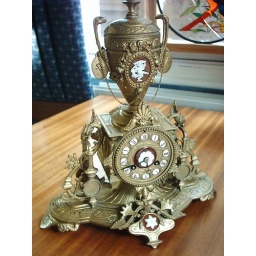
Victorian spelter mantle clock by Jap Freres